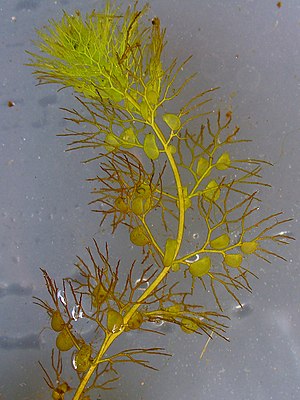
Almindelig blærerod / Galleri
Almindelig Blærerod er en kødædende plante i blærerod-familien. Det er en vandplante uden rødder, men med hårformet fligede blade med fangstblærer, der kan fange mindre dyr som f.eks. dafnier. Blomsterne er samlet i en klase over vandoverfladen og består af gule blomster. Almindelig Blærerod vokser i stillestående vand i den nordlige halvkugles tempererede område.